Fish head

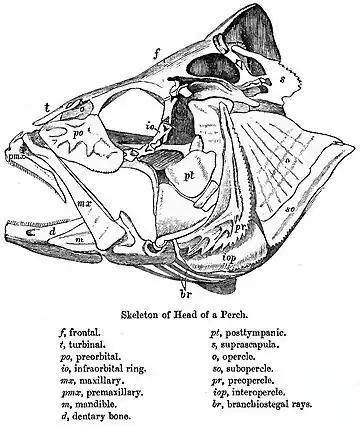
The skeleton of the head of a perch

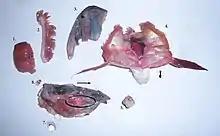
Parts of a pike's head. 1: liver, 2: gill arch, 3: palate with sharp teeth, 4: in the middle a heart, 5: fragment of spinal cord, 6: brain, 7: spherical lens, 8: scale

Fish heads, either separated or still attached to the rest of the fish, are sometimes used in culinary dishes, or boiled for fish stock.